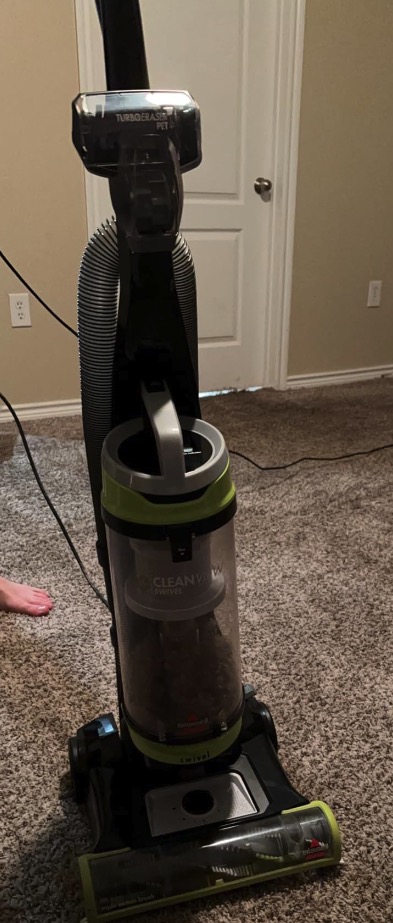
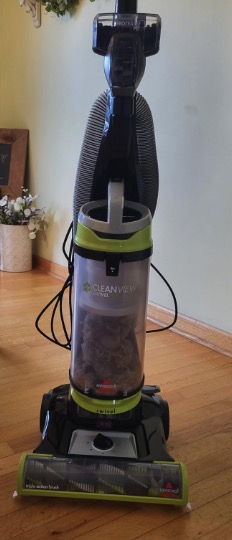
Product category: items_vacuum
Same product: yes